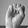
ASL letter: E